2000 Brickyard 400

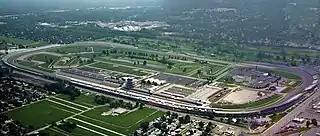
Indianapolis Motor Speedway, the track where the race was held.

The Indianapolis Motor Speedway, located in Speedway, Indiana, (an enclave suburb of Indianapolis) in the United States, is the home of the Indianapolis 500 and the Brickyard 400. It is located on the corner of 16th Street and Georgetown Road, approximately west of Downtown Indianapolis. It is a four-turn rectangular-oval track that is long. The track's turns are banked at 9 degrees, while the front stretch, the location of the finish line, has no banking. The back stretch, opposite of the front, also has a zero degree banking. The racetrack has seats for more than 250,000 spectators.